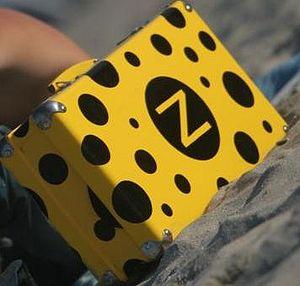
La Crimée est une péninsule située au sud de l'Ukraine et à l'ouest du kraï de Krasnodar en Russie, qui s'avance dans la mer Noire. La péninsule de Crimée est réputée pour son climat méditerranéen, ses vignobles, ses vergers, ses lieux de villégiatures, ses sites archéologiques, et aussi ses stations balnéaires dont notamment celles de Théodosie, de Soudak, d'Alouchta mais également celle de Yalta, où ont été signés en 1945 les accords de partage de l'Europe entre Staline, Roosevelt et Churchill. Sebastopol est également célèbre, depuis 1783, pour sa base navale qui accueille la flotte de la mer Noire de la marine russe.
Le Projet KaZantip, parfois dit « République KaZantip », devenu en 2000 la République Orange Autonome de Kazantip est une sorte d'utopie réalisée autour d'un évènement sportif puis d'un festival international de musique électronique et de dance créé en 1993 au « cap Kazantyp » situé sur la côte nord-ouest de la Crimée.